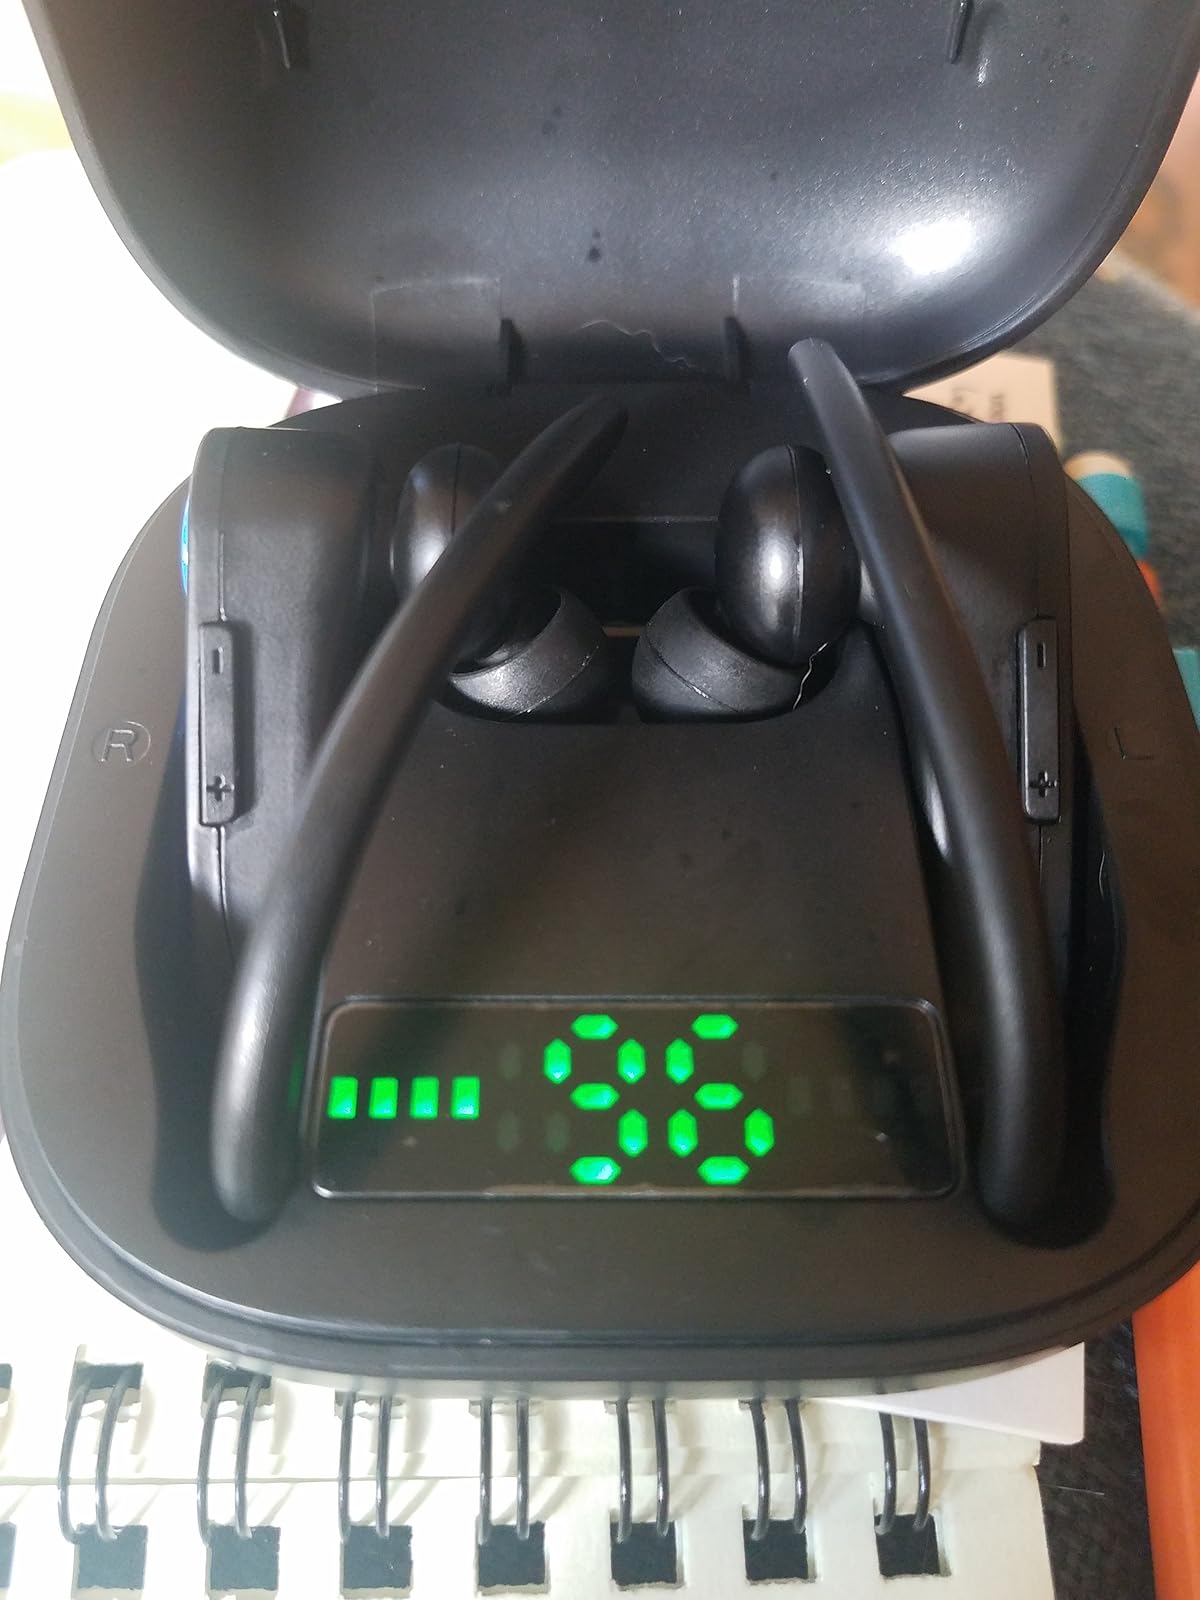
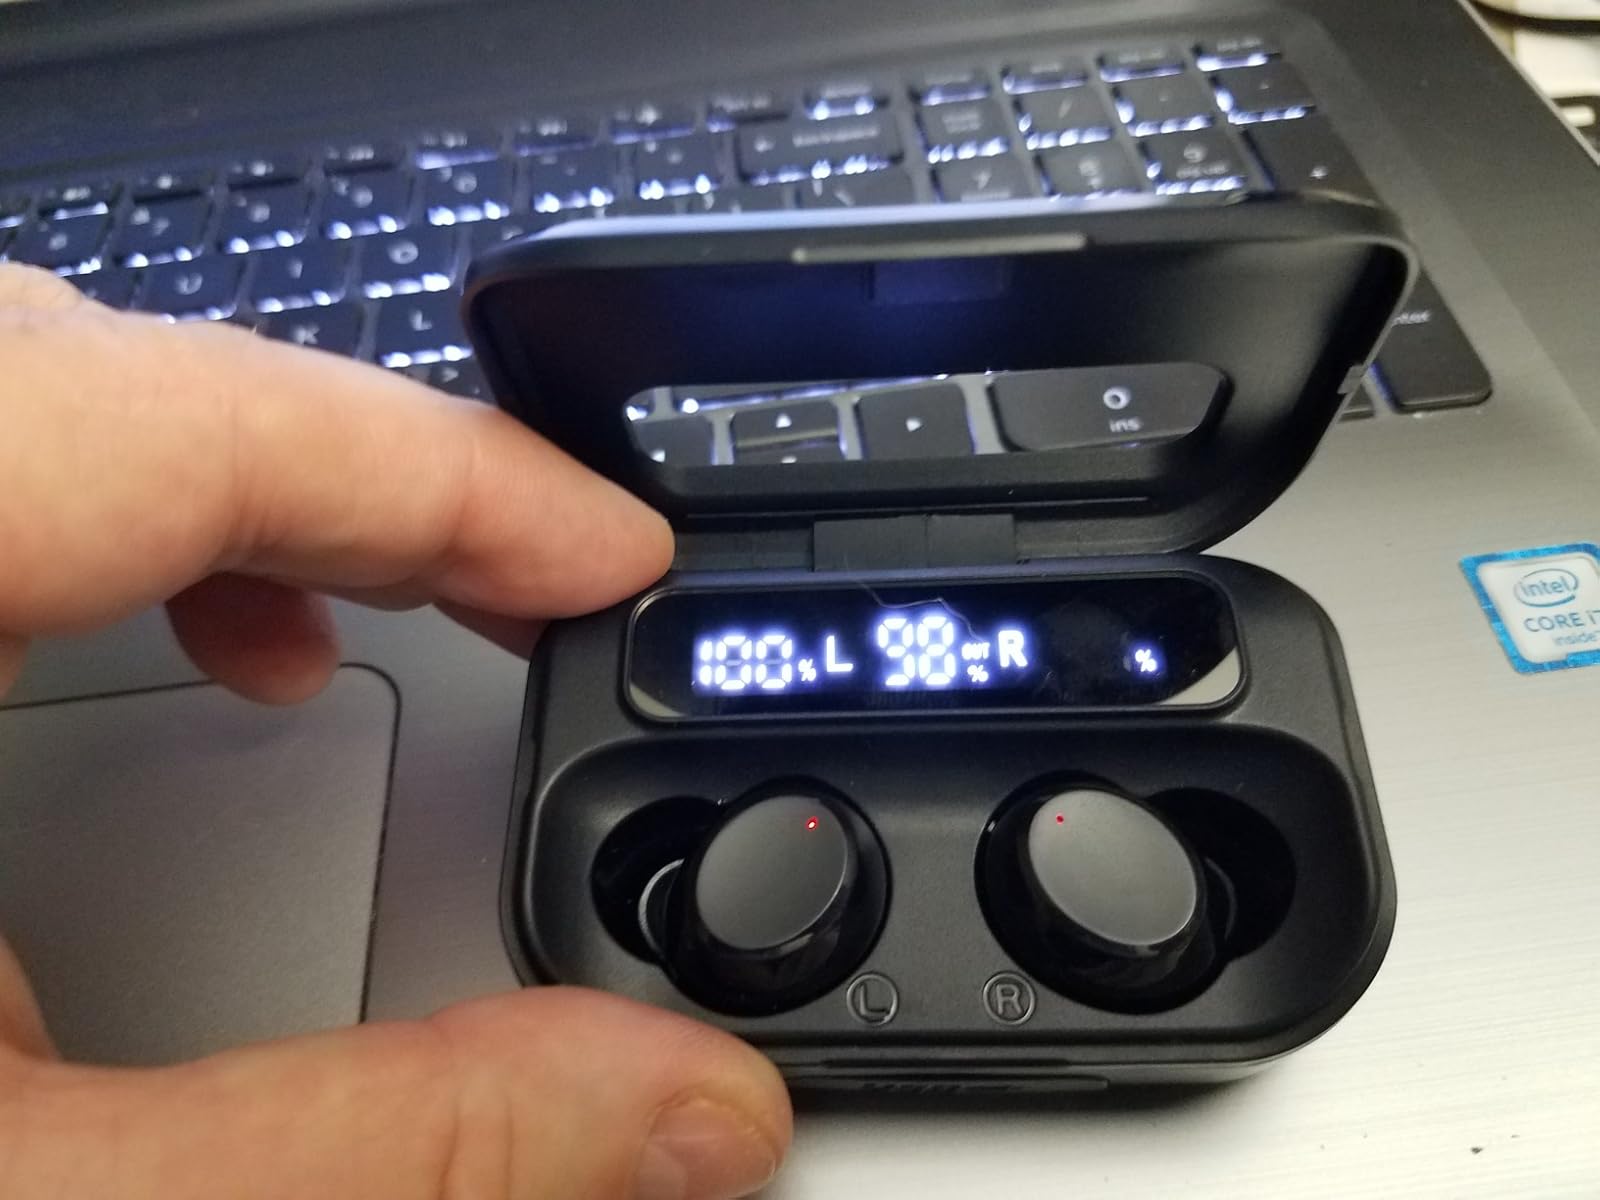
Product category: earbuds
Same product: no